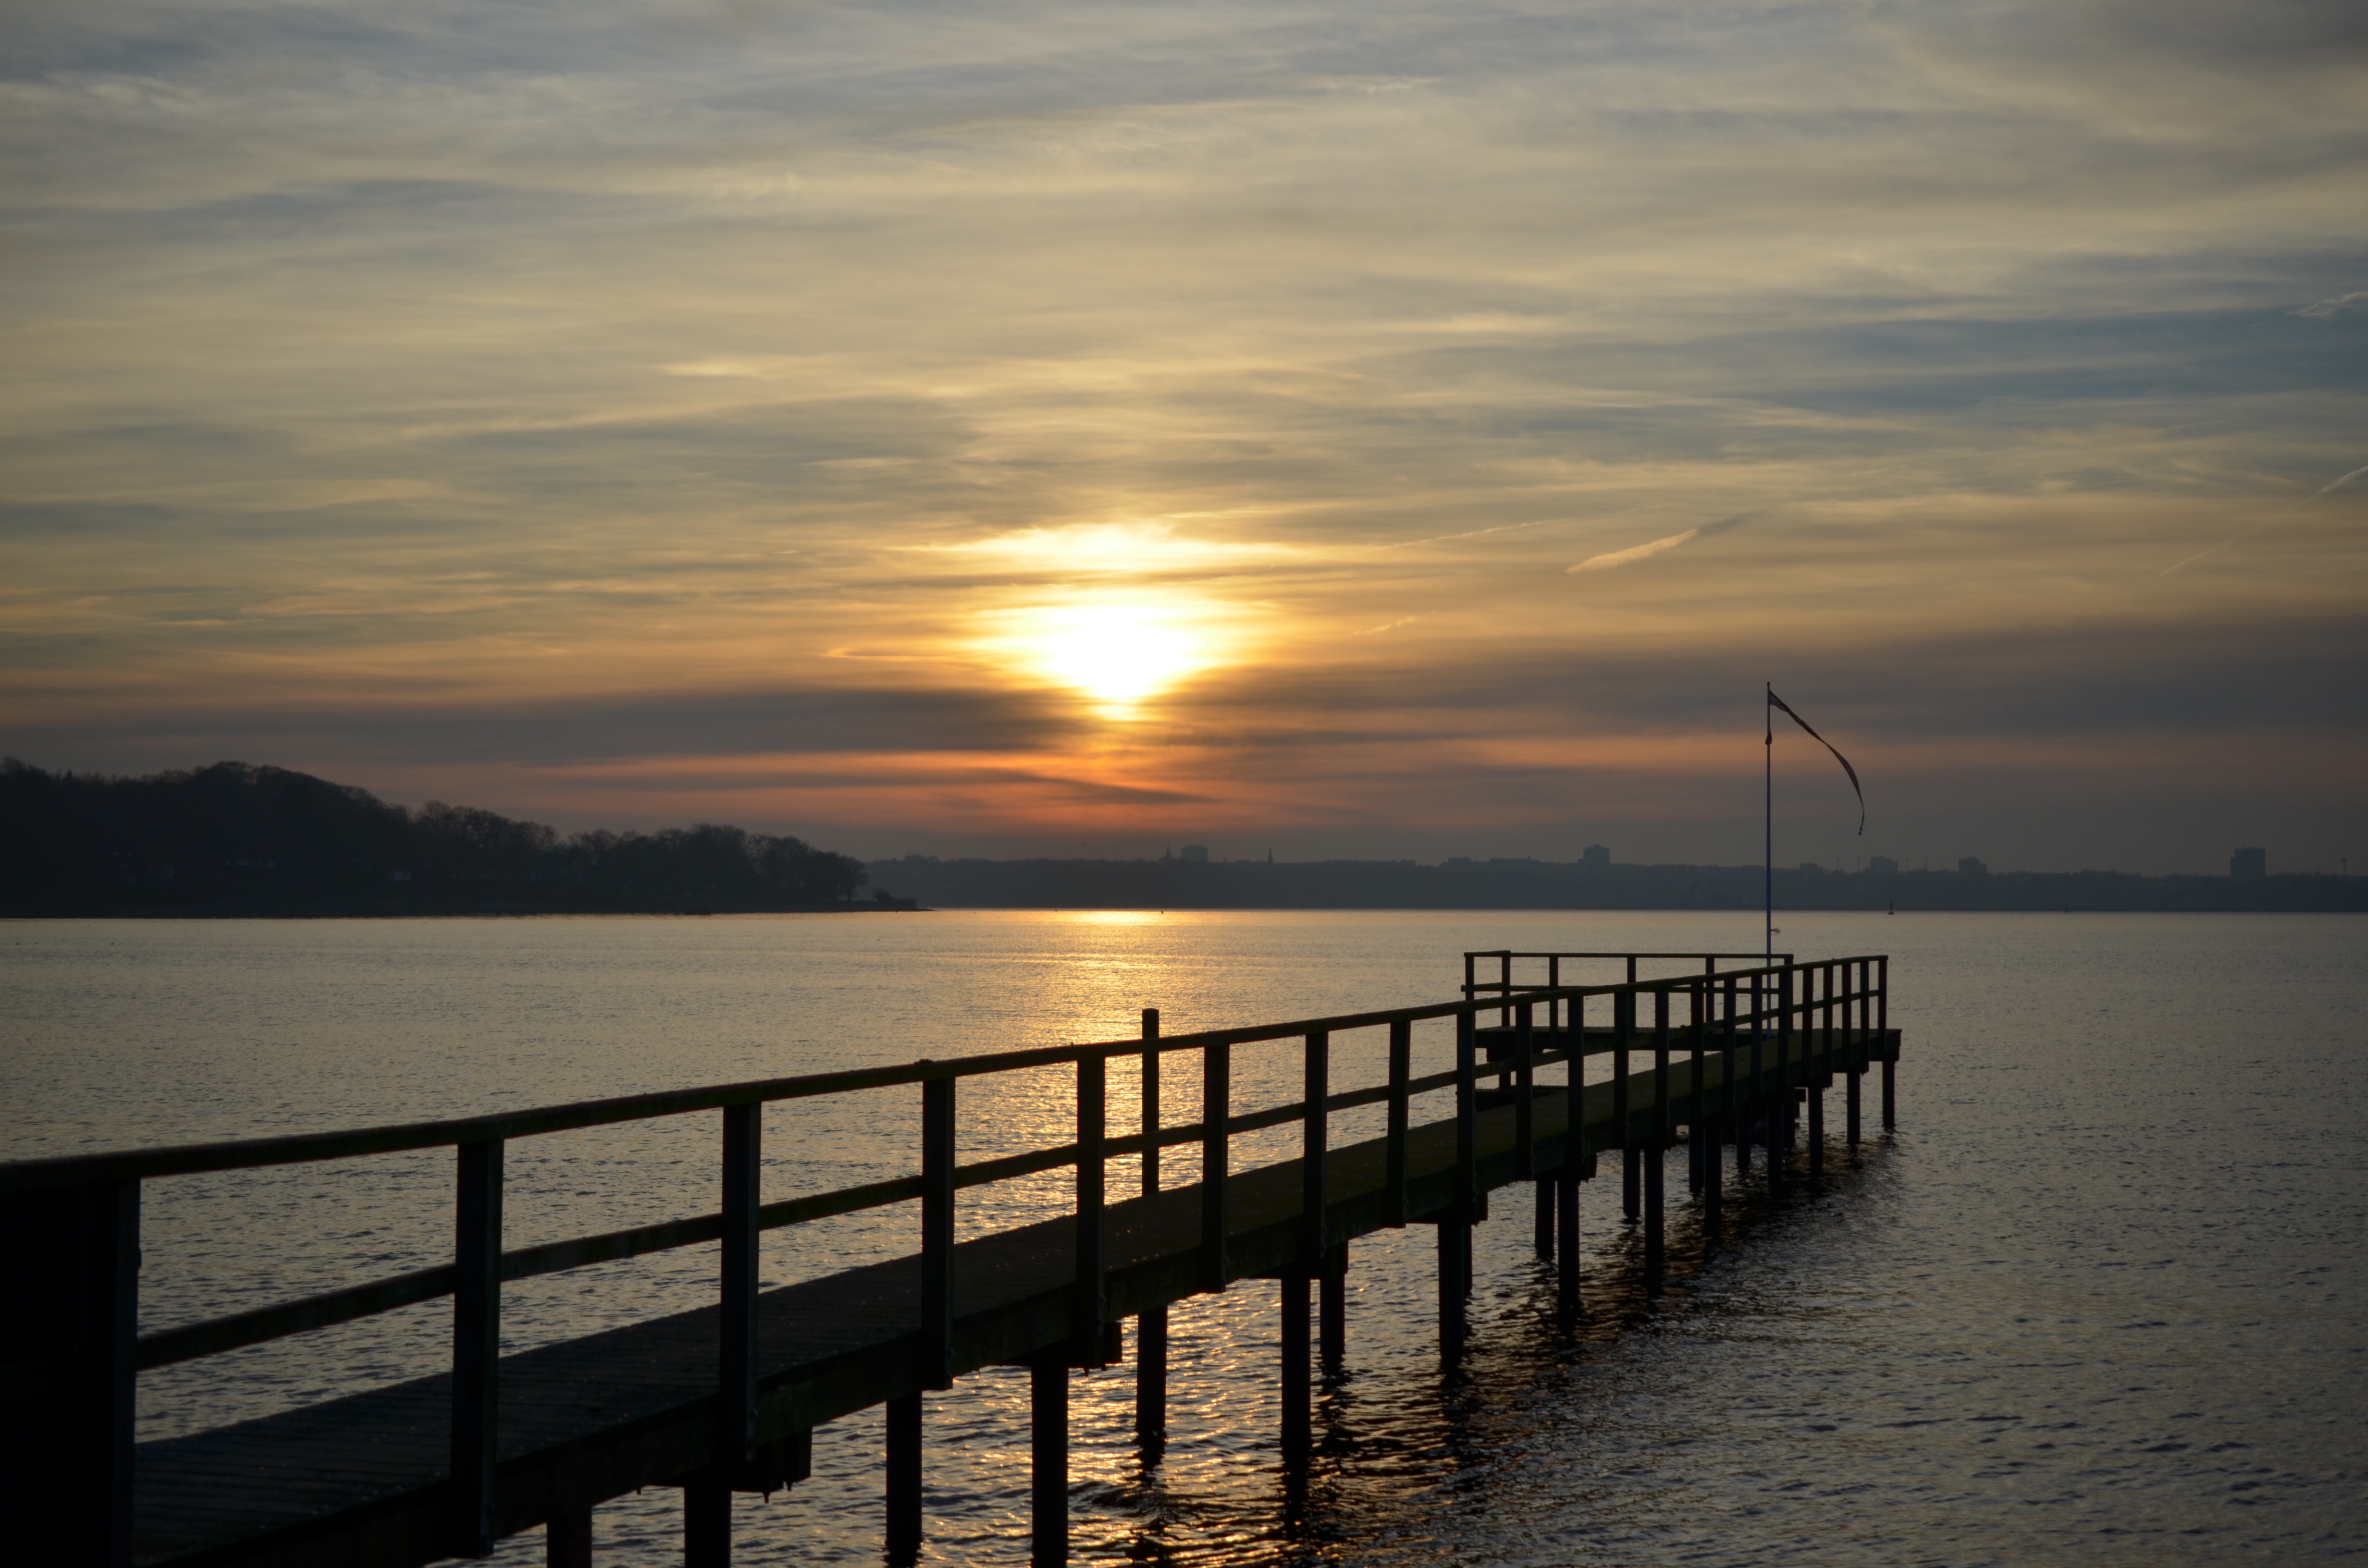
sea, sunrise, horizon, sunset, pier, shore, dawn, ocean, cloud, morning, dusk, evening, afterglow, reflection, coast, sunlight, beach, bay, sun